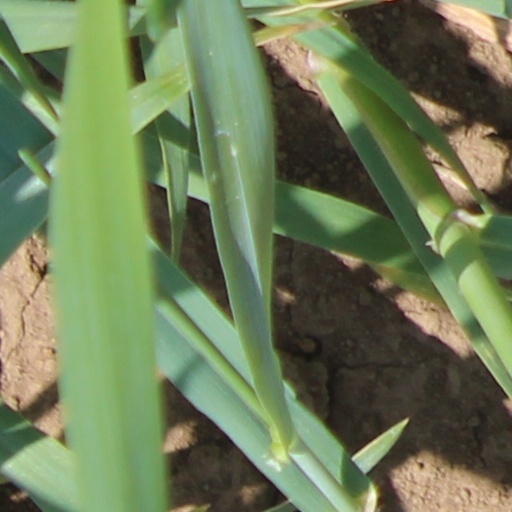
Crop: wheat